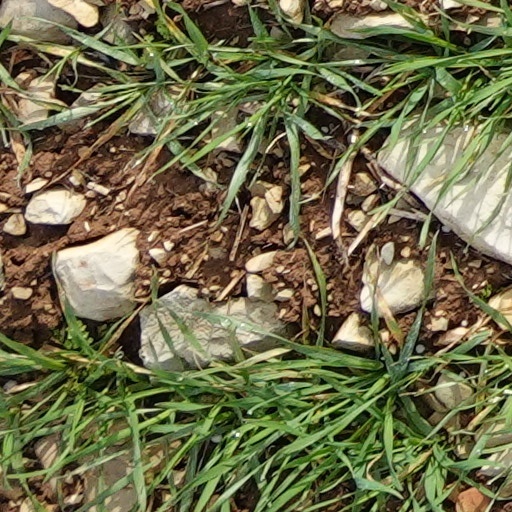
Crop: wheat